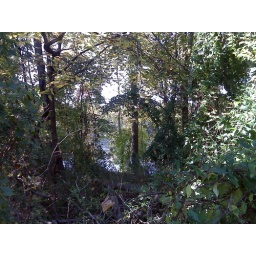
D&amp;amp;R CanalI'm standing on the tow path looking over to the Delaware River. That's the river through the trees.